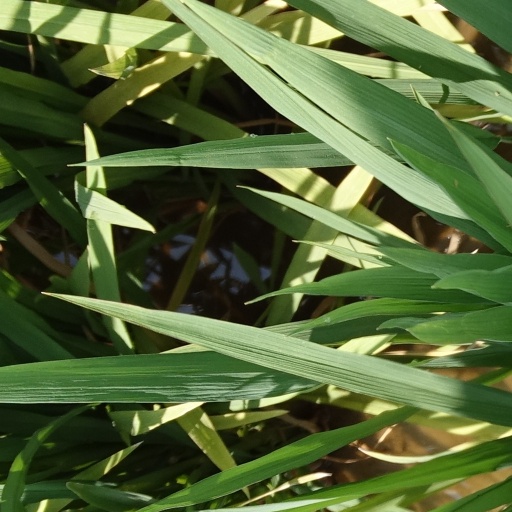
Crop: rice